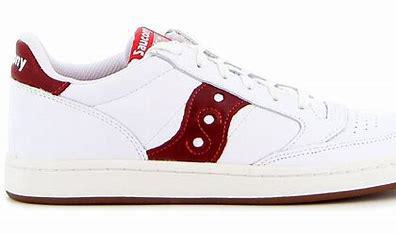
Brand: Saucony
Model: Jazz Court